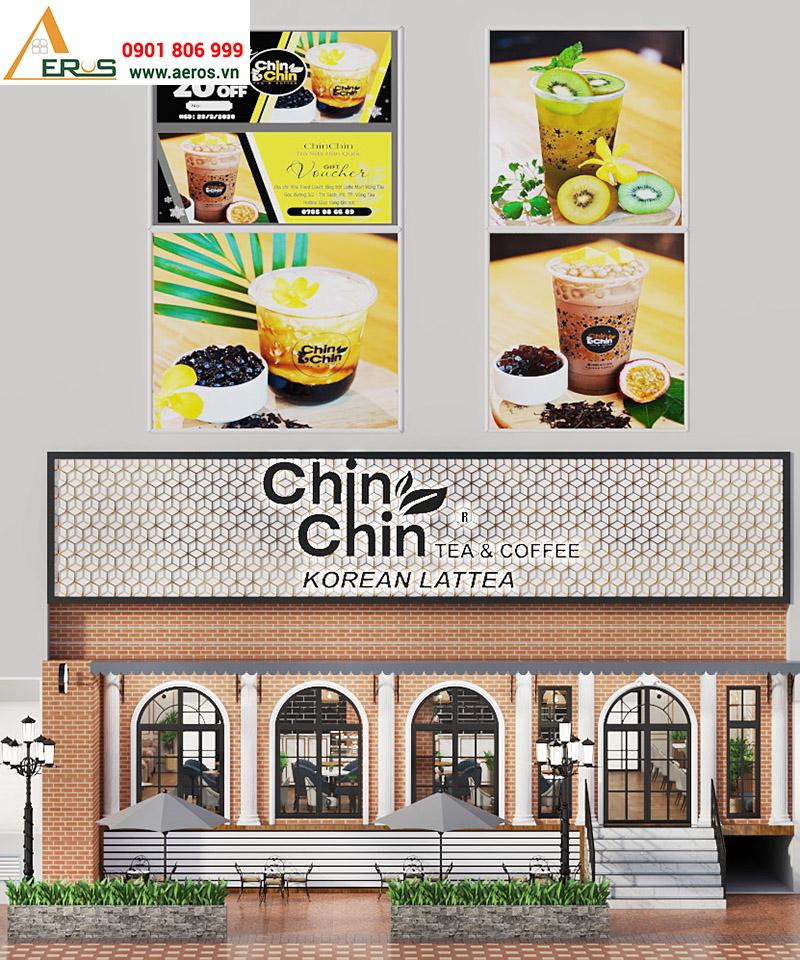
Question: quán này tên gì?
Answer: quán này tên chin chin